Stéphane Mbia

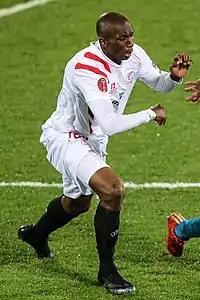
Mbia playing for Sevilla against Zenit in 2015

On 26 August 2013, Mbia was loaned out to Spanish La Liga club Sevilla for the rest of the season. Mbia made his Sevilla debut on 1 September, providing an assist for Kevin Gameiro's first goal in a 2–2 draw with Málaga. On 27 October, Mbia provided assists for both Ivan Rakitić and Jairo Samperio as Sevilla overcame 10-man Osasuna 2–1. His first goal in La Liga came in the Seville derby against Real Betis on 24 November, heading in Sevilla's second goal in a 4–0 win.